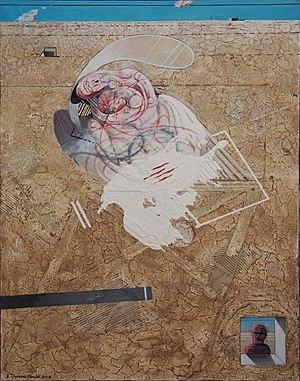
Tableau: Viol dans un champ dévasté
Bernard Thomas-Roudeix est un peintre, sculpteur, céramiste, graveur, né à Paris le 14 septembre 1942. Dans sa jeunesse, il reste fasciné par les peintres de la Renaissance italienne et par les primitifs flamands. Au début des années 1970, il a la révélation des peintres du mouvement Cobra, des américains comme Gorky, de Kooning, Pollock et Rothko, des anglais comme Bacon et de l'Art Brut avec Dubuffet et Tapiès.